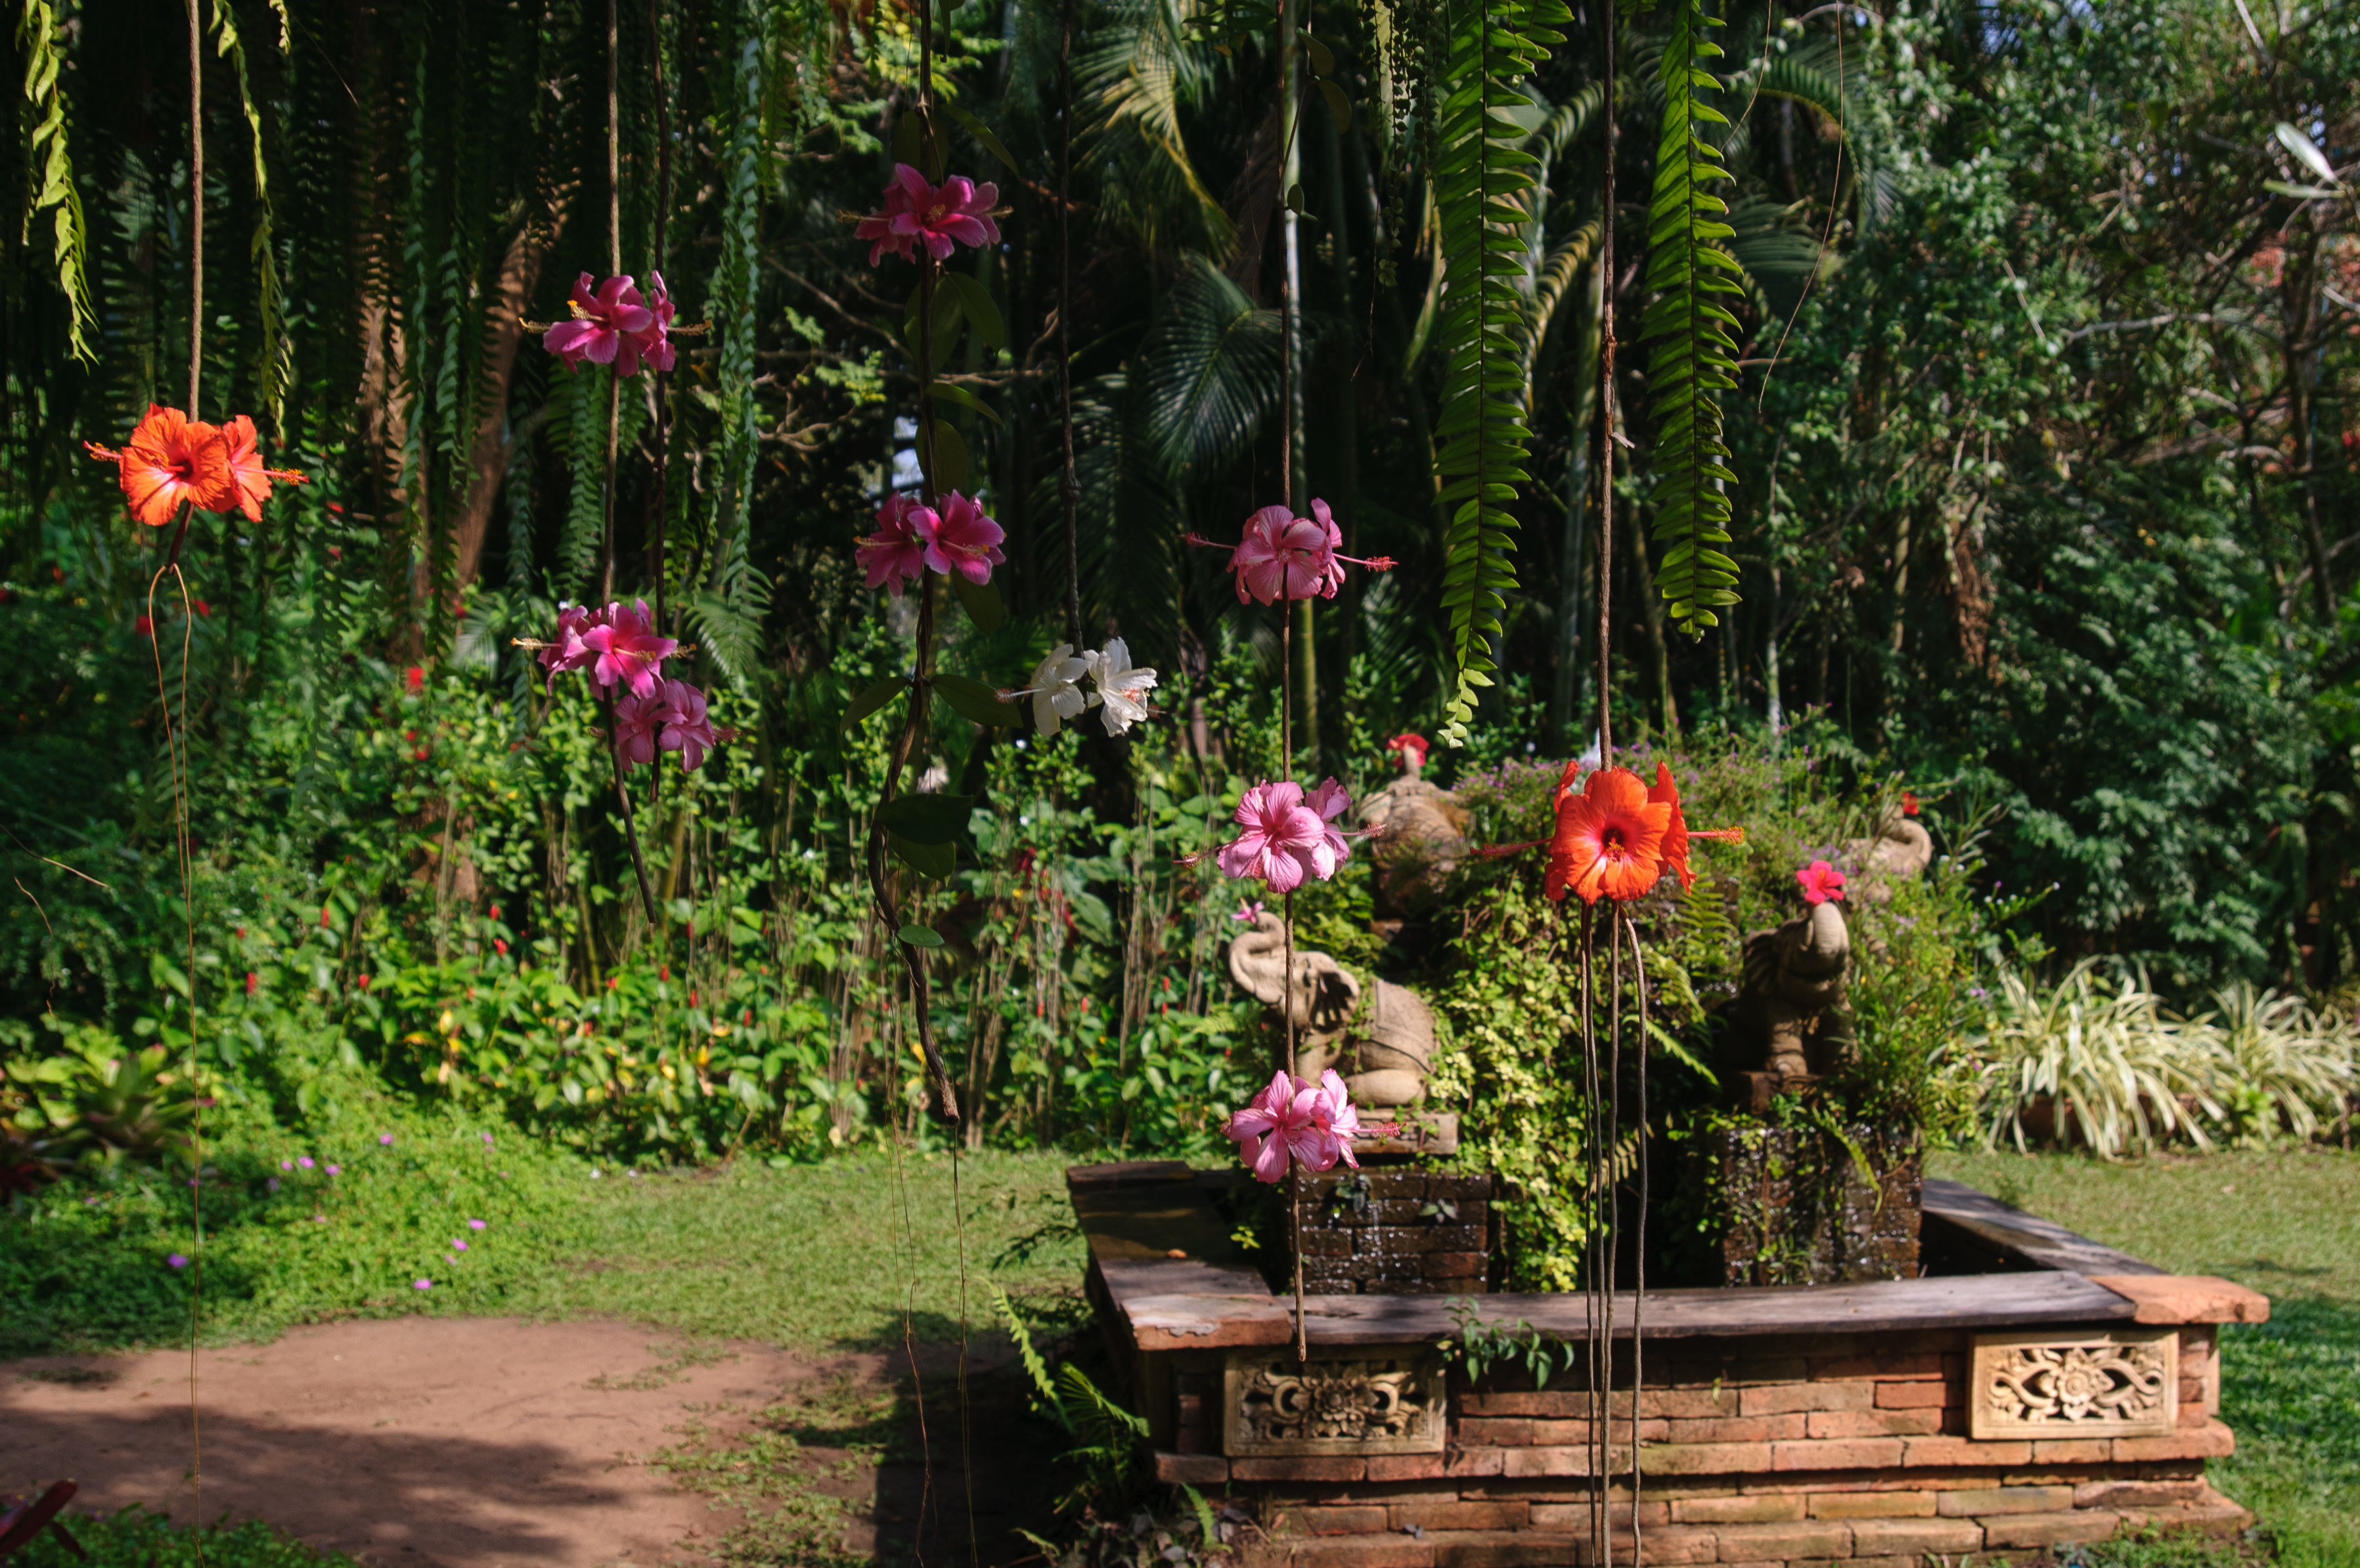
plant, flower, pond, backyard, botany, nikon, garden, flora, thailand, botanical garden, woodland, yard, floristry, d300, thailandia, chainat, utaphao